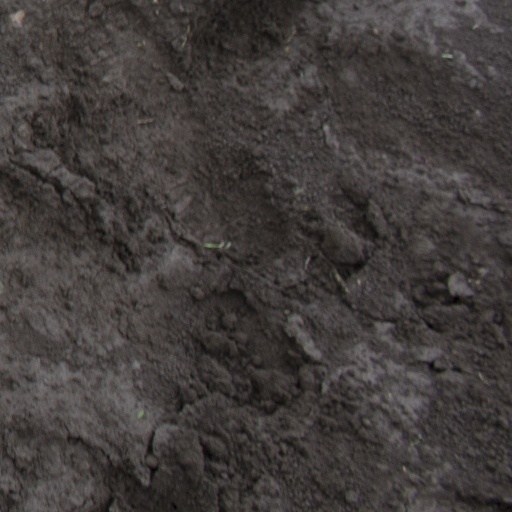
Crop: soybean